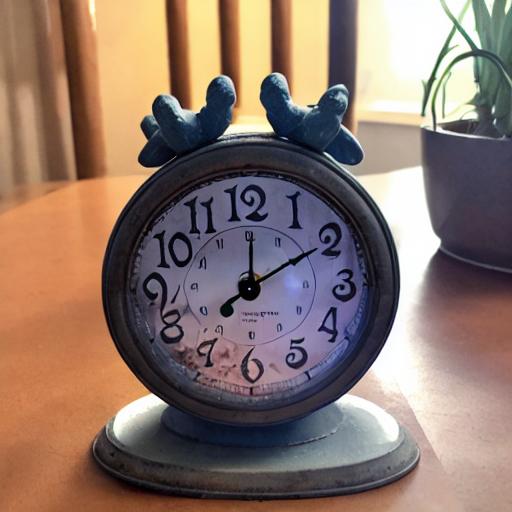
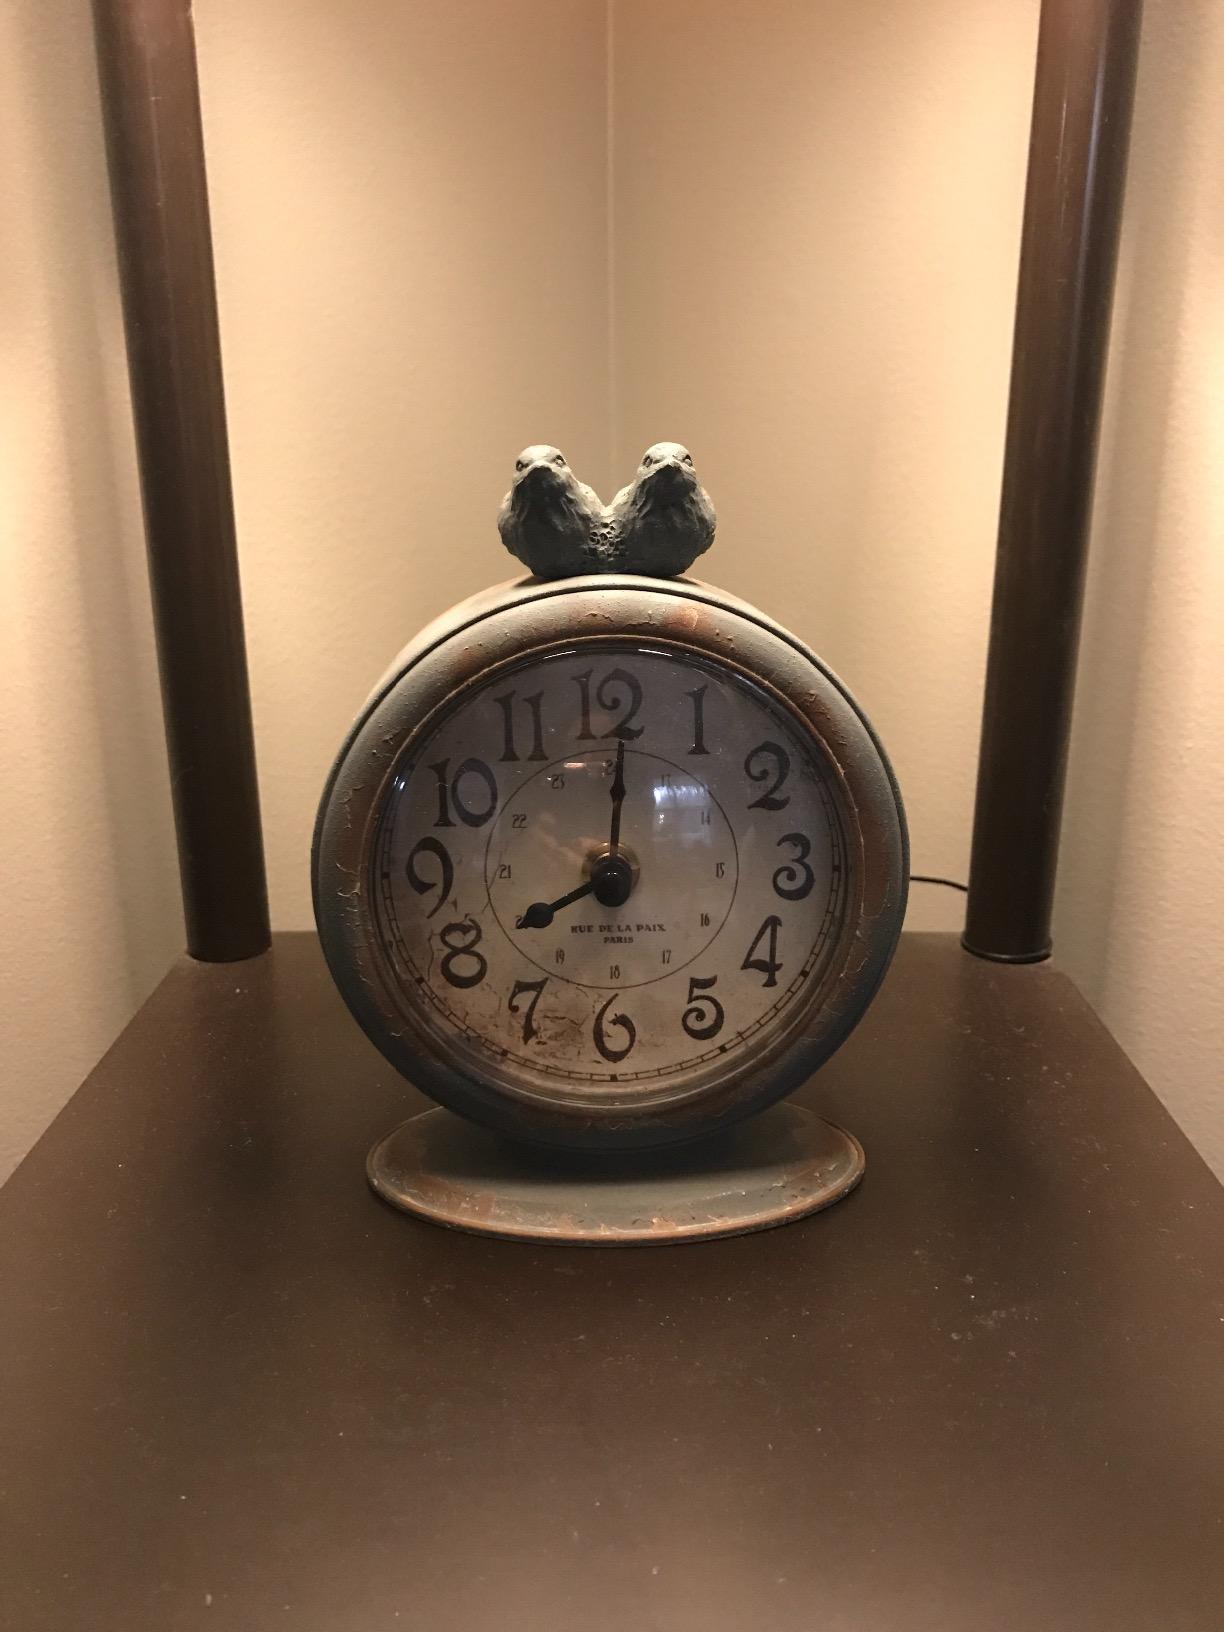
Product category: clock
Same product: no